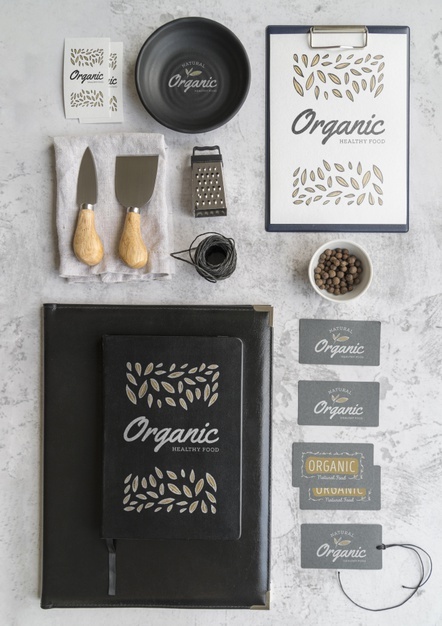
Free Flat Lay Of Menu With Utensils And Grater Psd
The lucky ones who snap this best free flat lay of menu with utensils and grater psd will receive a lifetime usage at NO extra cost. Create unlimited amounts of mockup designs and turn your design career to the next page. Applications Supported Adobe Photoshop File Types PSD License Free to Use (see source for details) Source Freepik Free Download
Brand: Freepik
Category: Software > Computer Software > Multimedia & Design Software > Graphic Design & Illustration Software